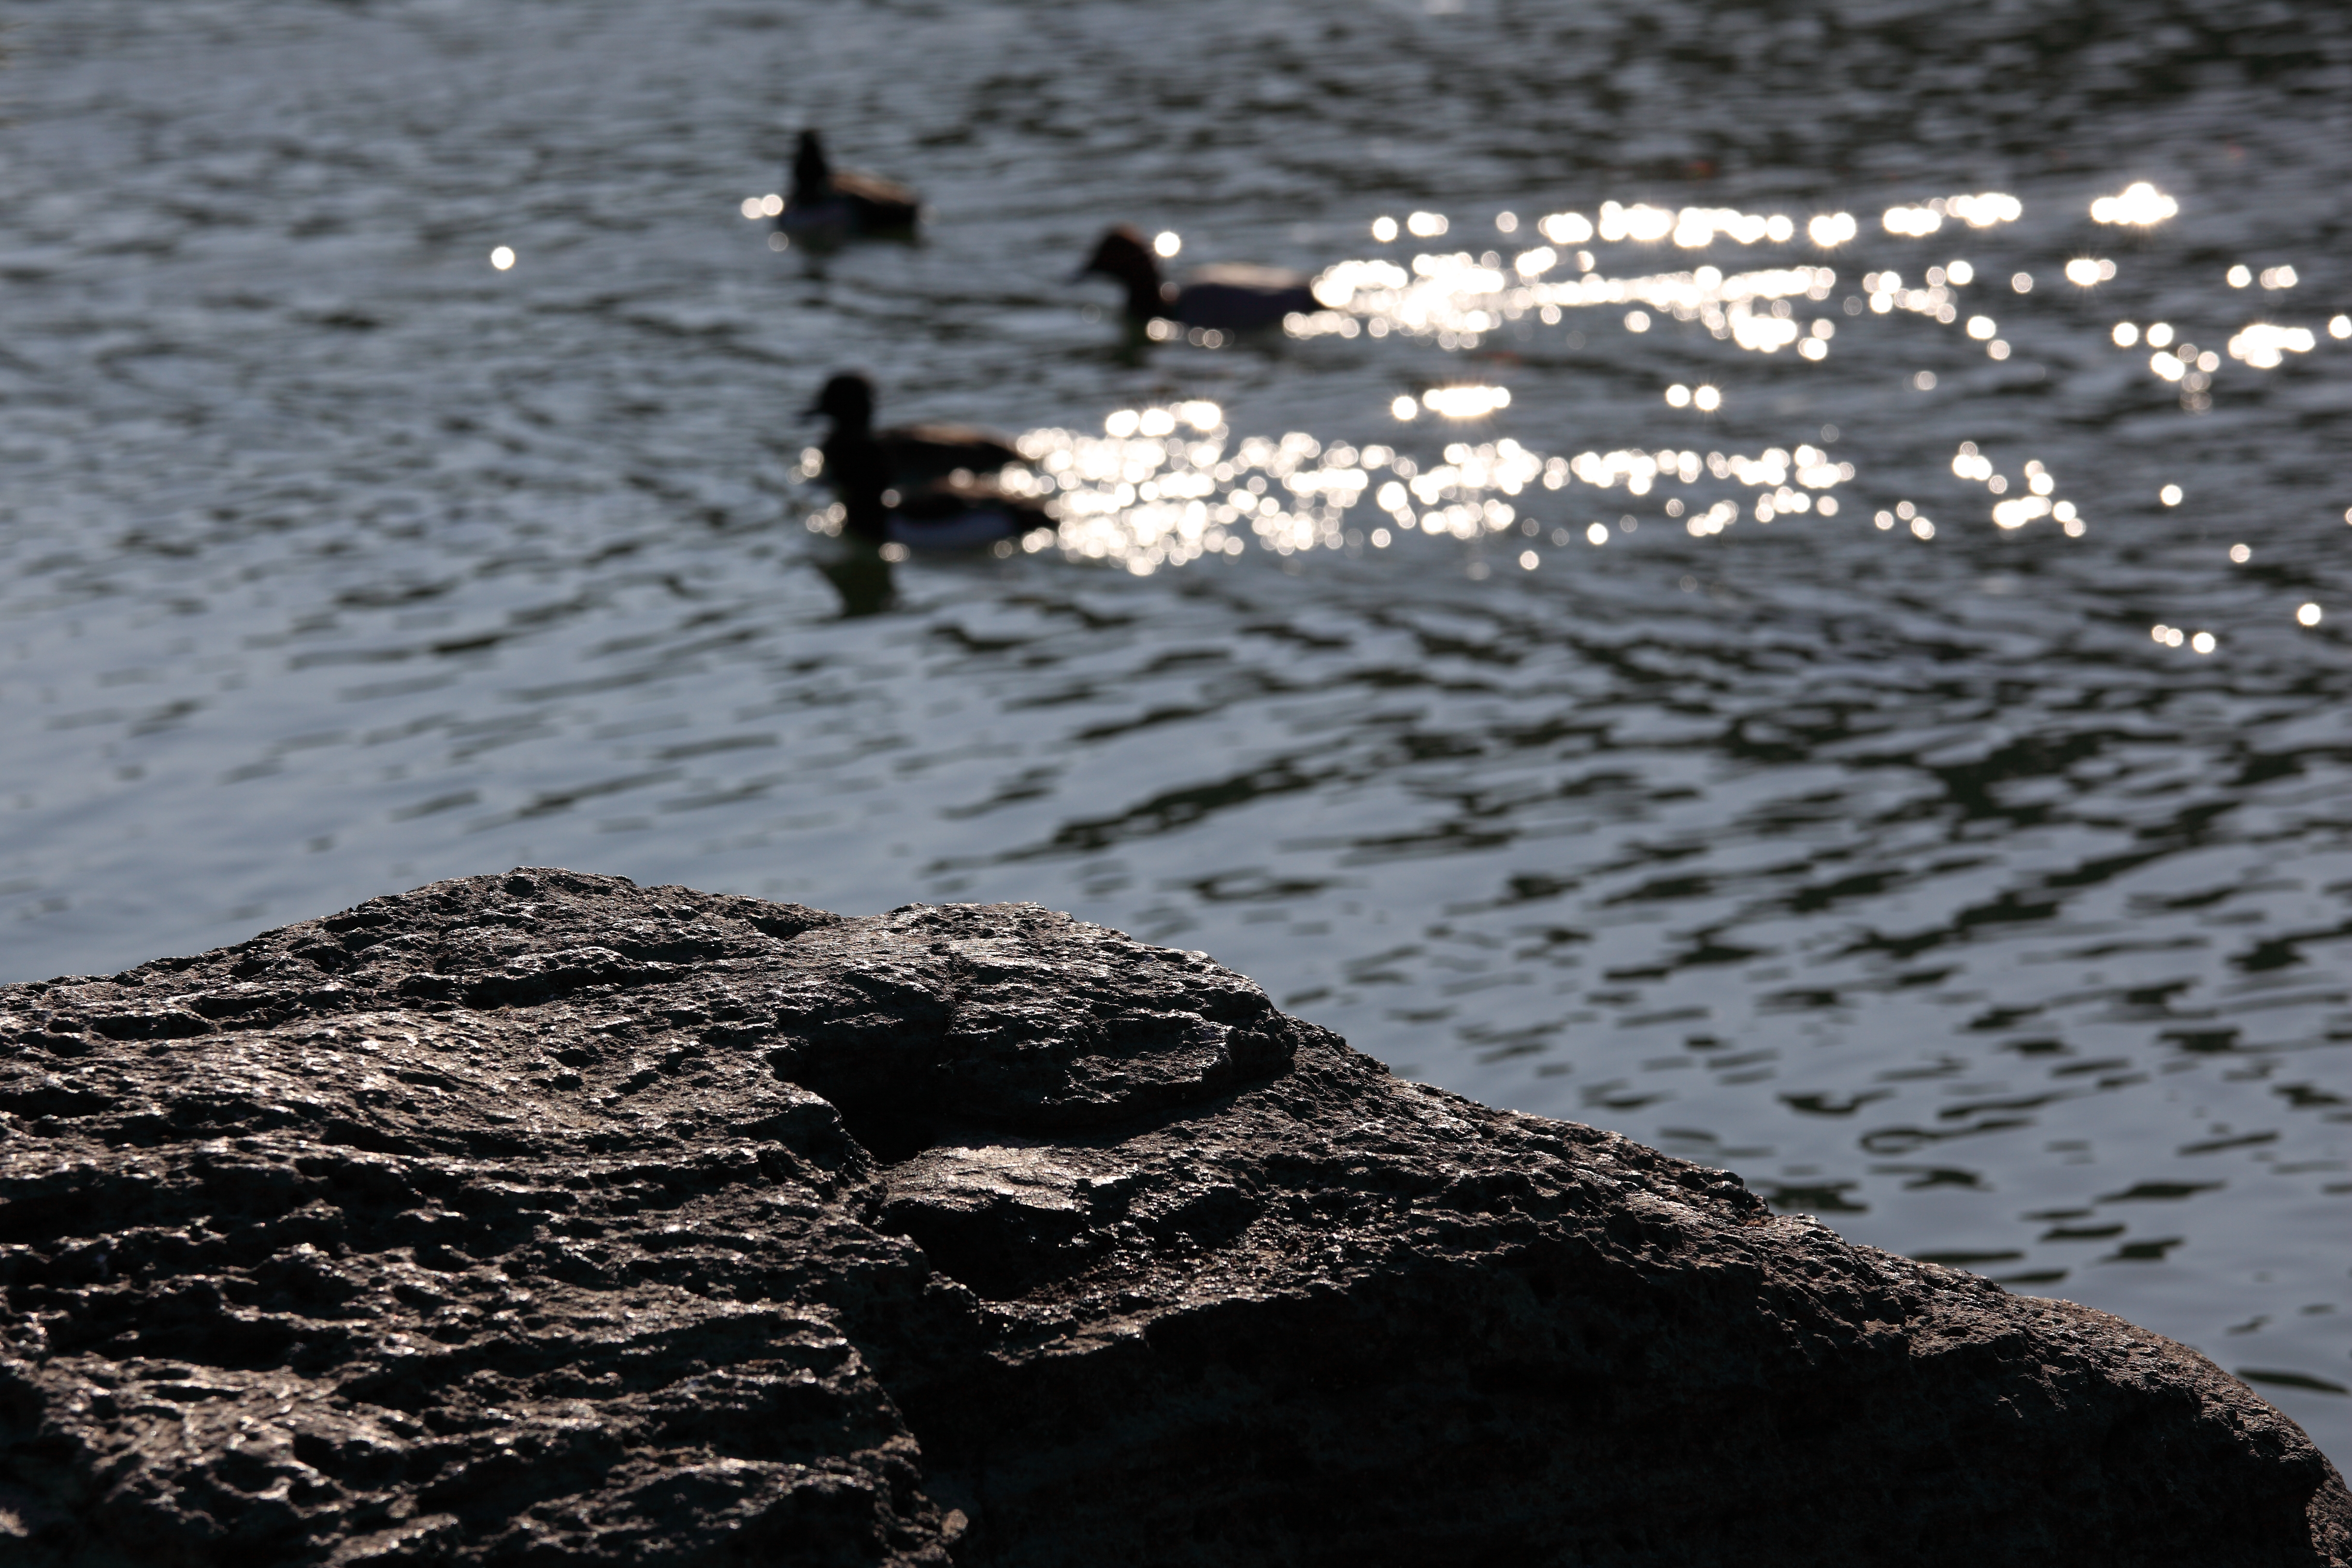
beach, sea, coast, water, nature, sand, rock, ocean, sunset, shore, wave, reflection, high, garden, japanese, 5d, style, hires, markii, hi, res, resolution